Roman Catholic Archdiocese of São Sebastião do Rio de Janeiro

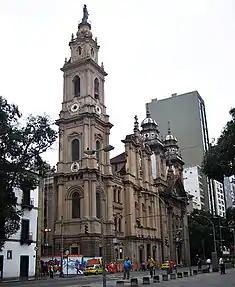
Old Cathedral of Rio de Janeiro

The Archdiocese of São Sebastião do Rio de Janeiro (lit. ""Archdiocese of St. Sebastian of Rio de Janeiro"") in Brazil was established as a territorial prelature on July 19, 1575. It was elevated to the status of a diocese on November 16, 1676. It was later elevated to a metropolitan archdiocese on April 27, 1892. On May 6, 2003, the territorial abbey of Nossa Senhora do Monserrate do Rio de Janeiro lost its territorial rank and was added to the archdiocese. Cardinal Orani João Tempesta OCist has been its Archbishop since 2009. Cardinal Eusébio Scheid SCI, who died on January 13, 2021, was Archbishop Emeritus.